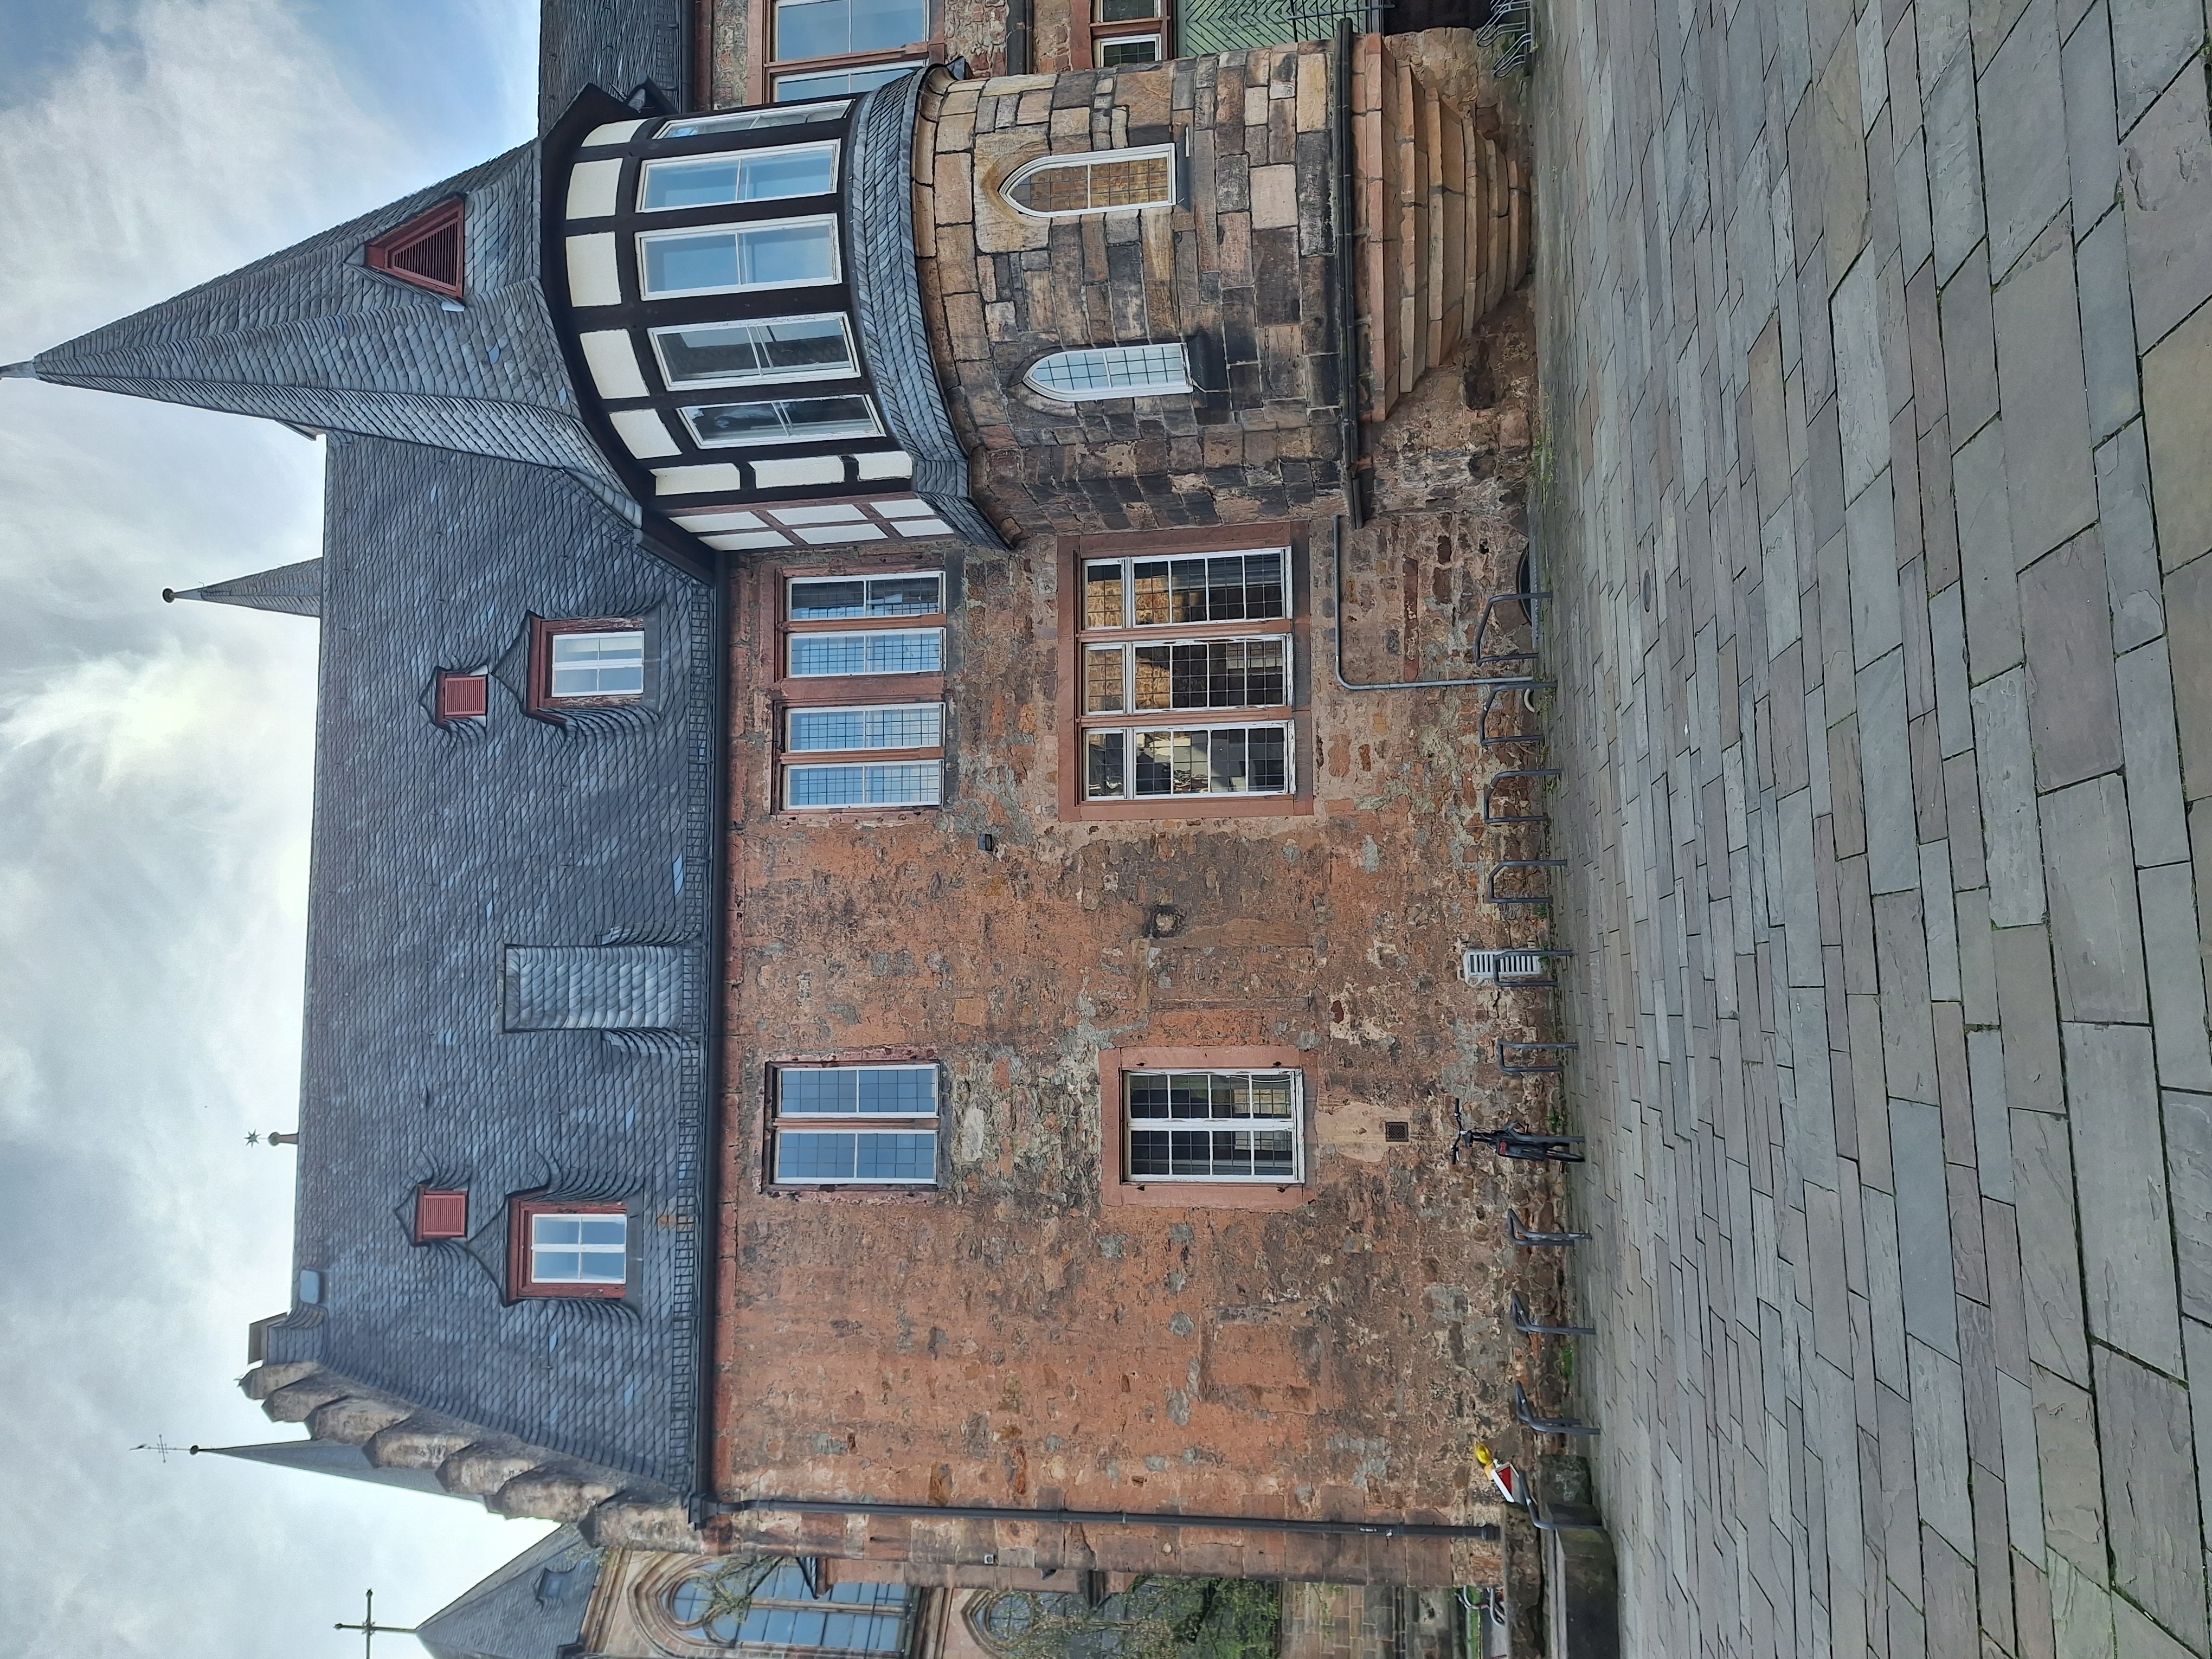
Building: Deutschhausstraße 10, Deutches Haus, Fachbereich Geographie